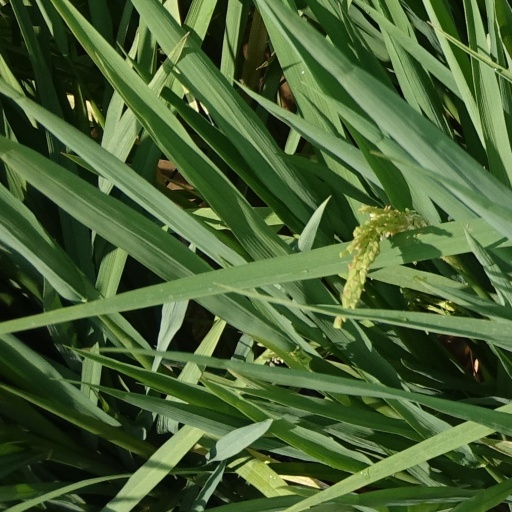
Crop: rice